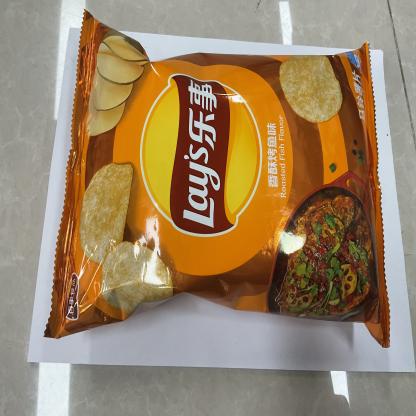
Label: plastics